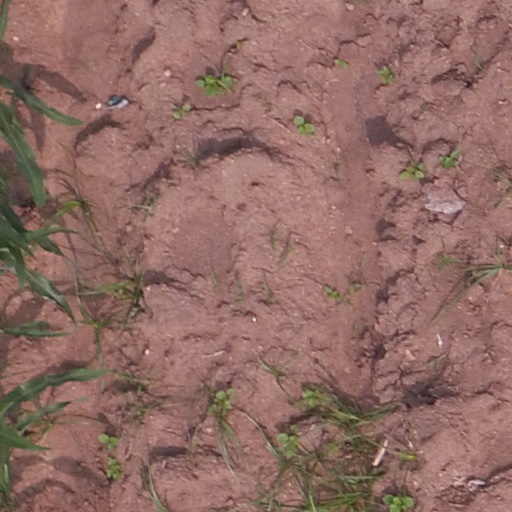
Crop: maize; corn